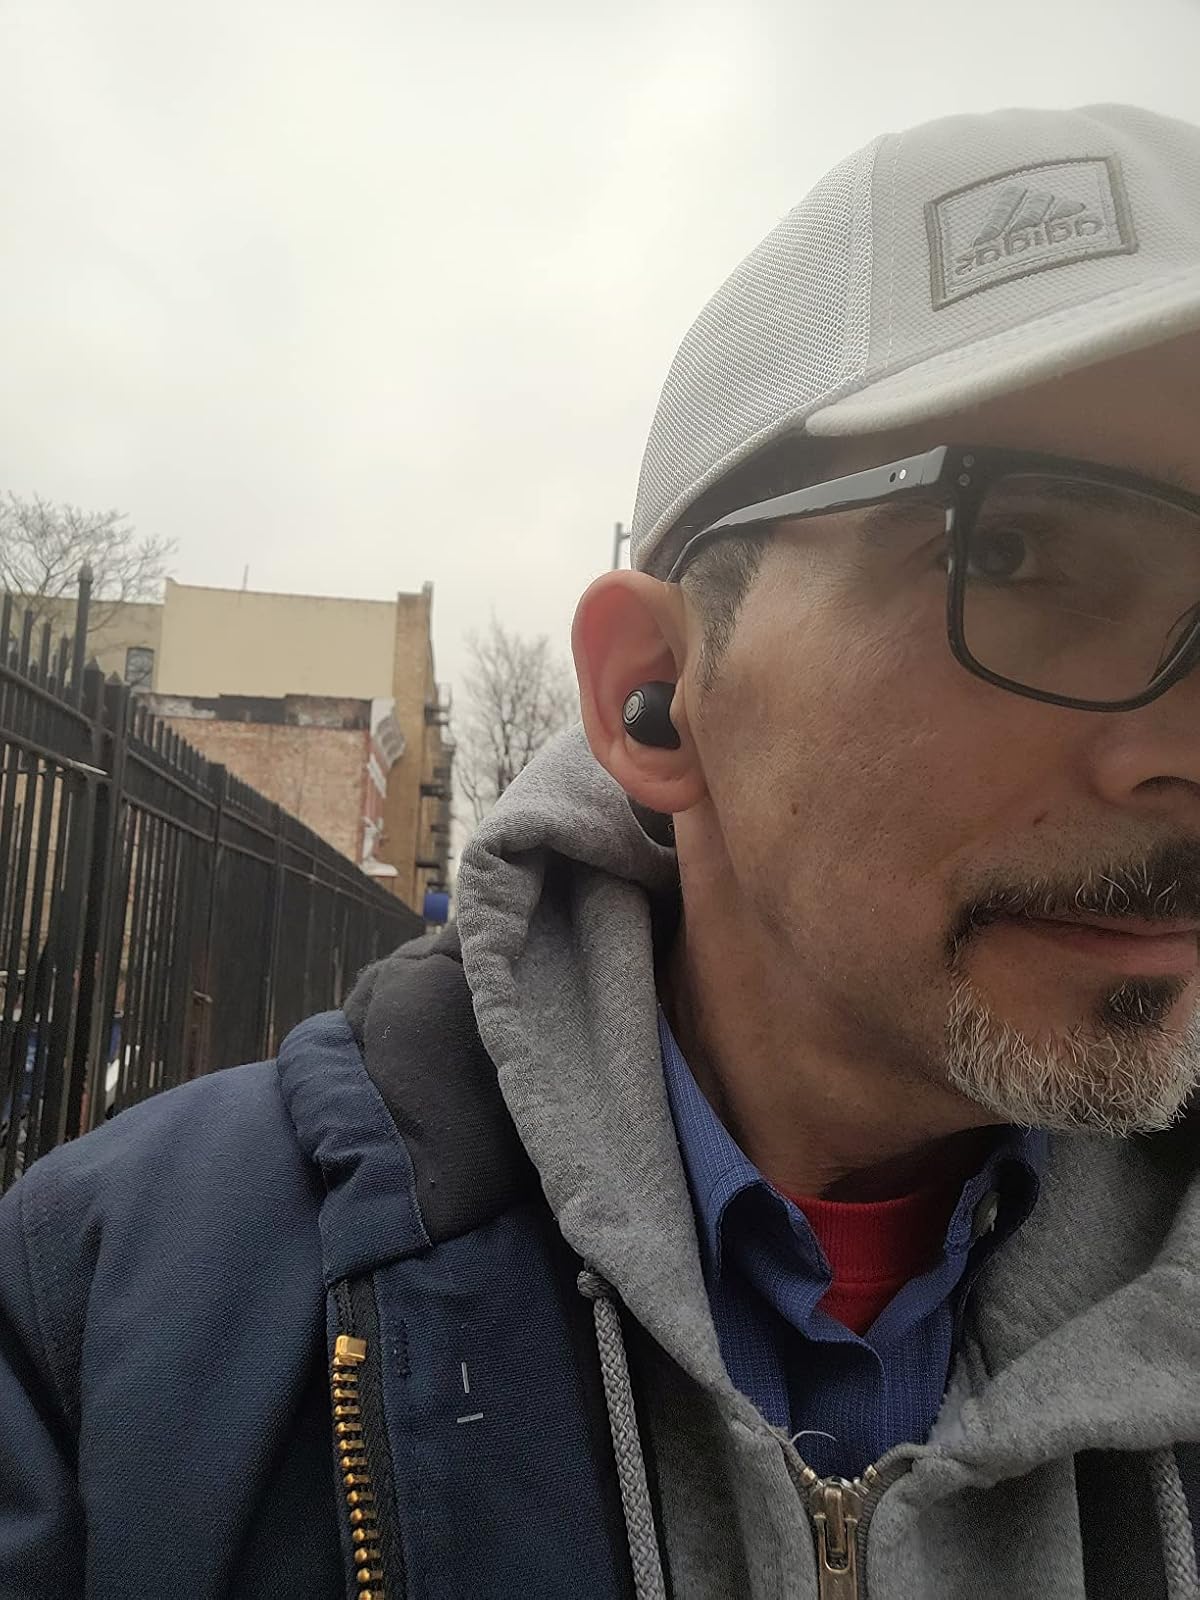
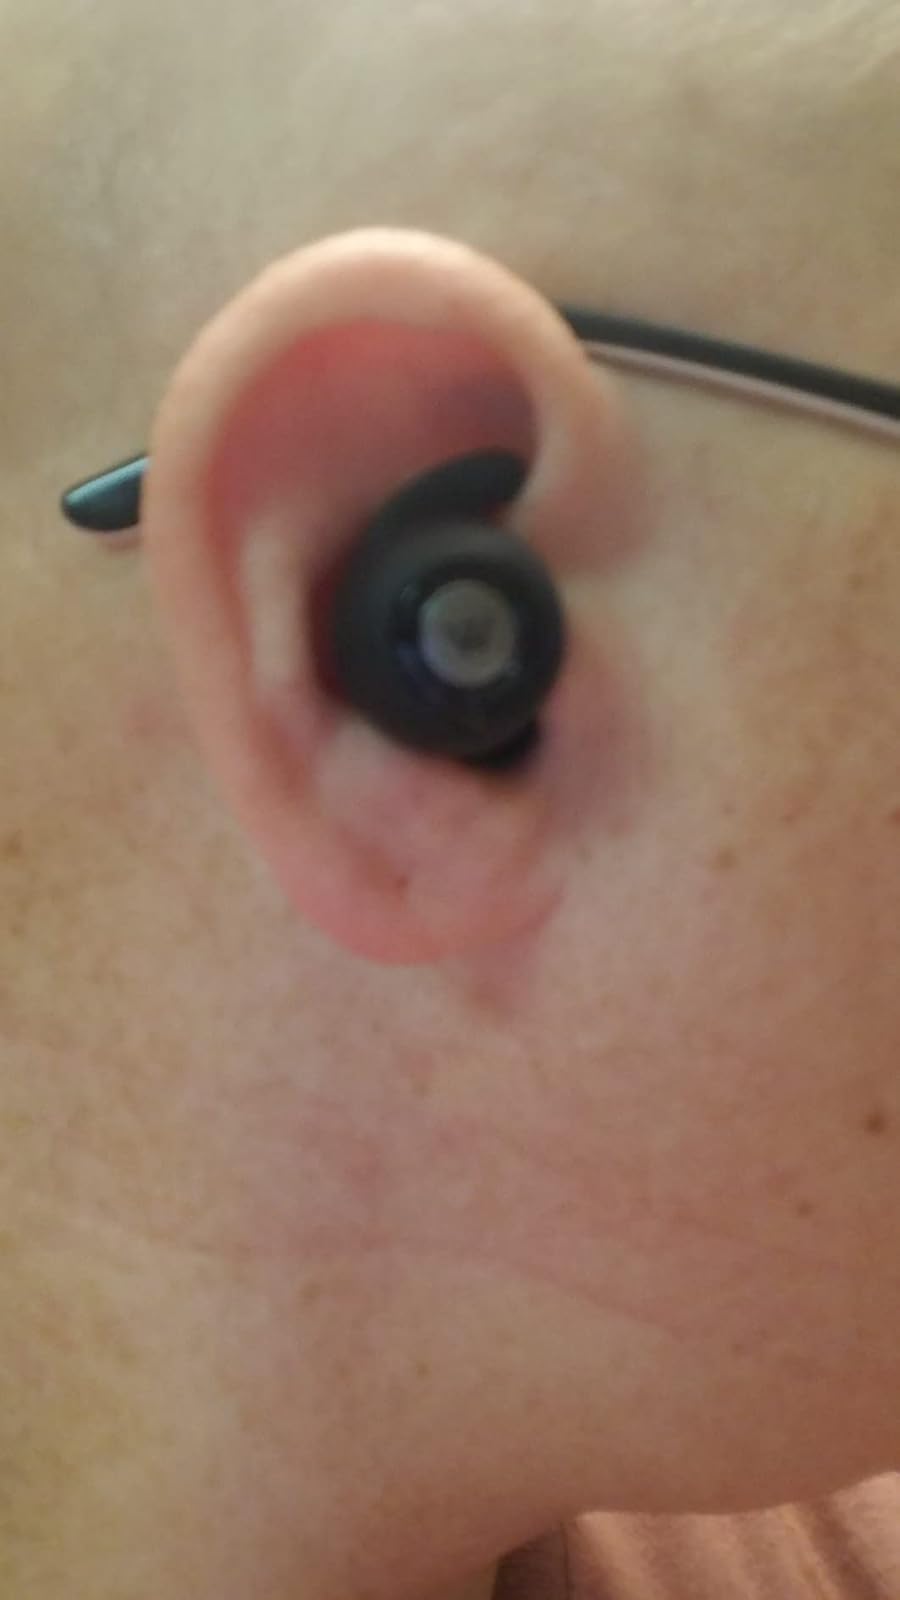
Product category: earbuds
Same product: yes